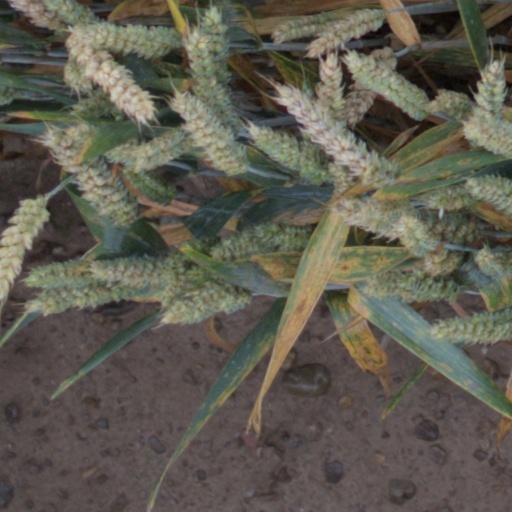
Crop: wheat